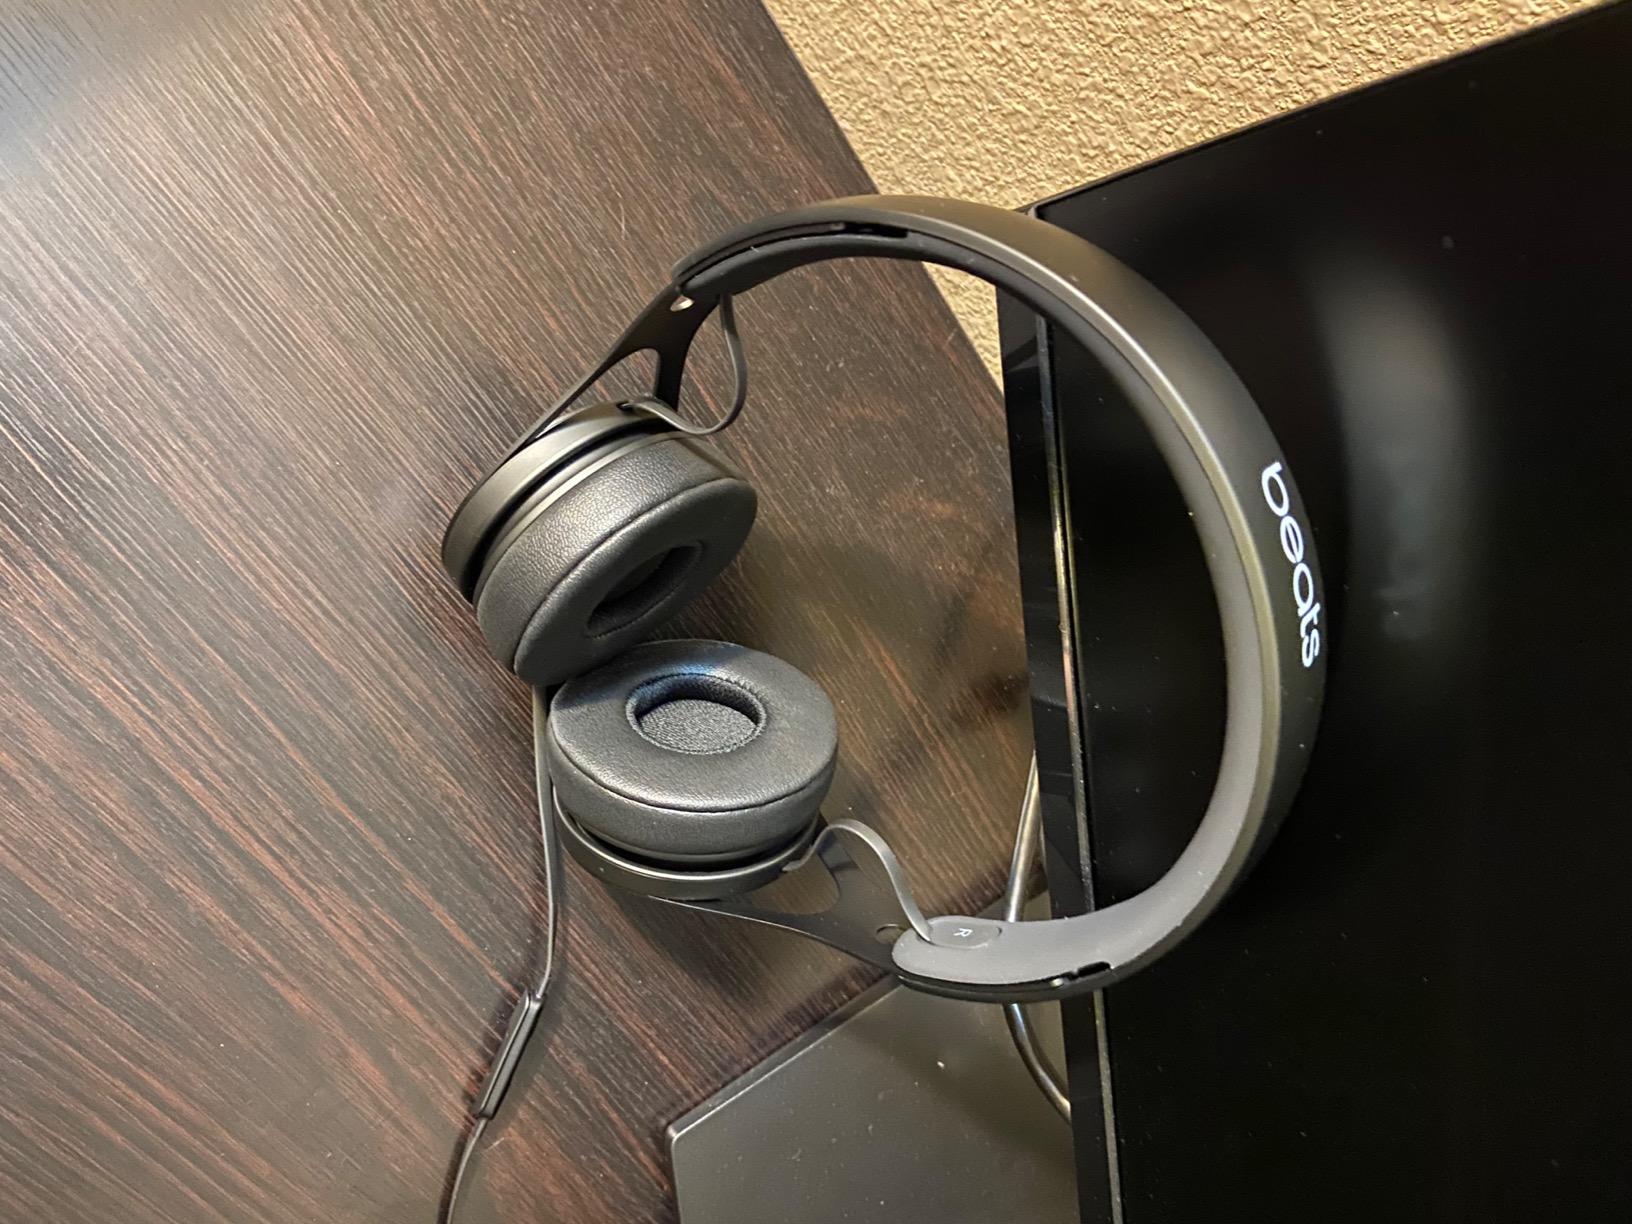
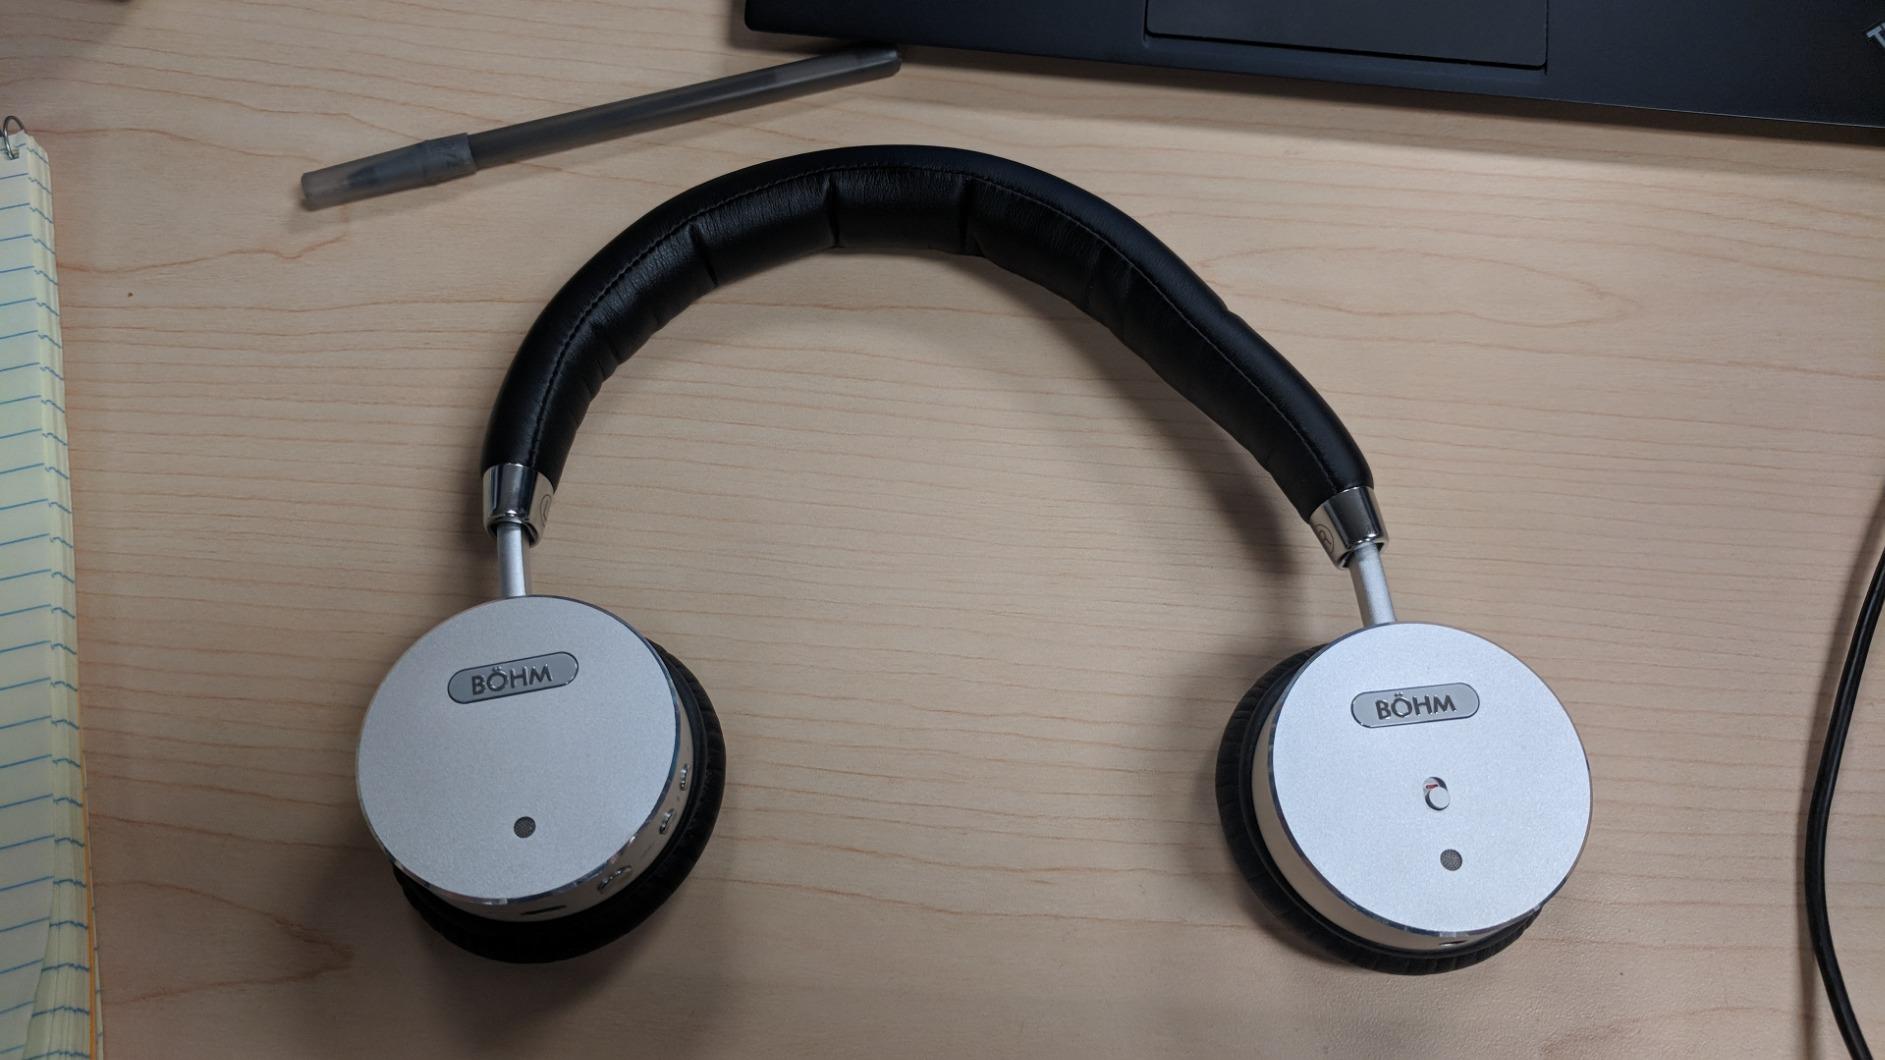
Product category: headphones
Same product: no